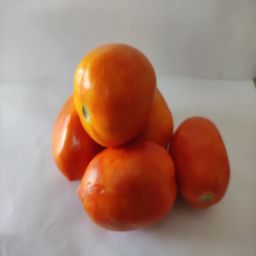
Crop: Tomato
Quality: Ripe